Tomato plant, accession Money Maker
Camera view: tilt-top (135 deg); turntable rotation: 0 degrees
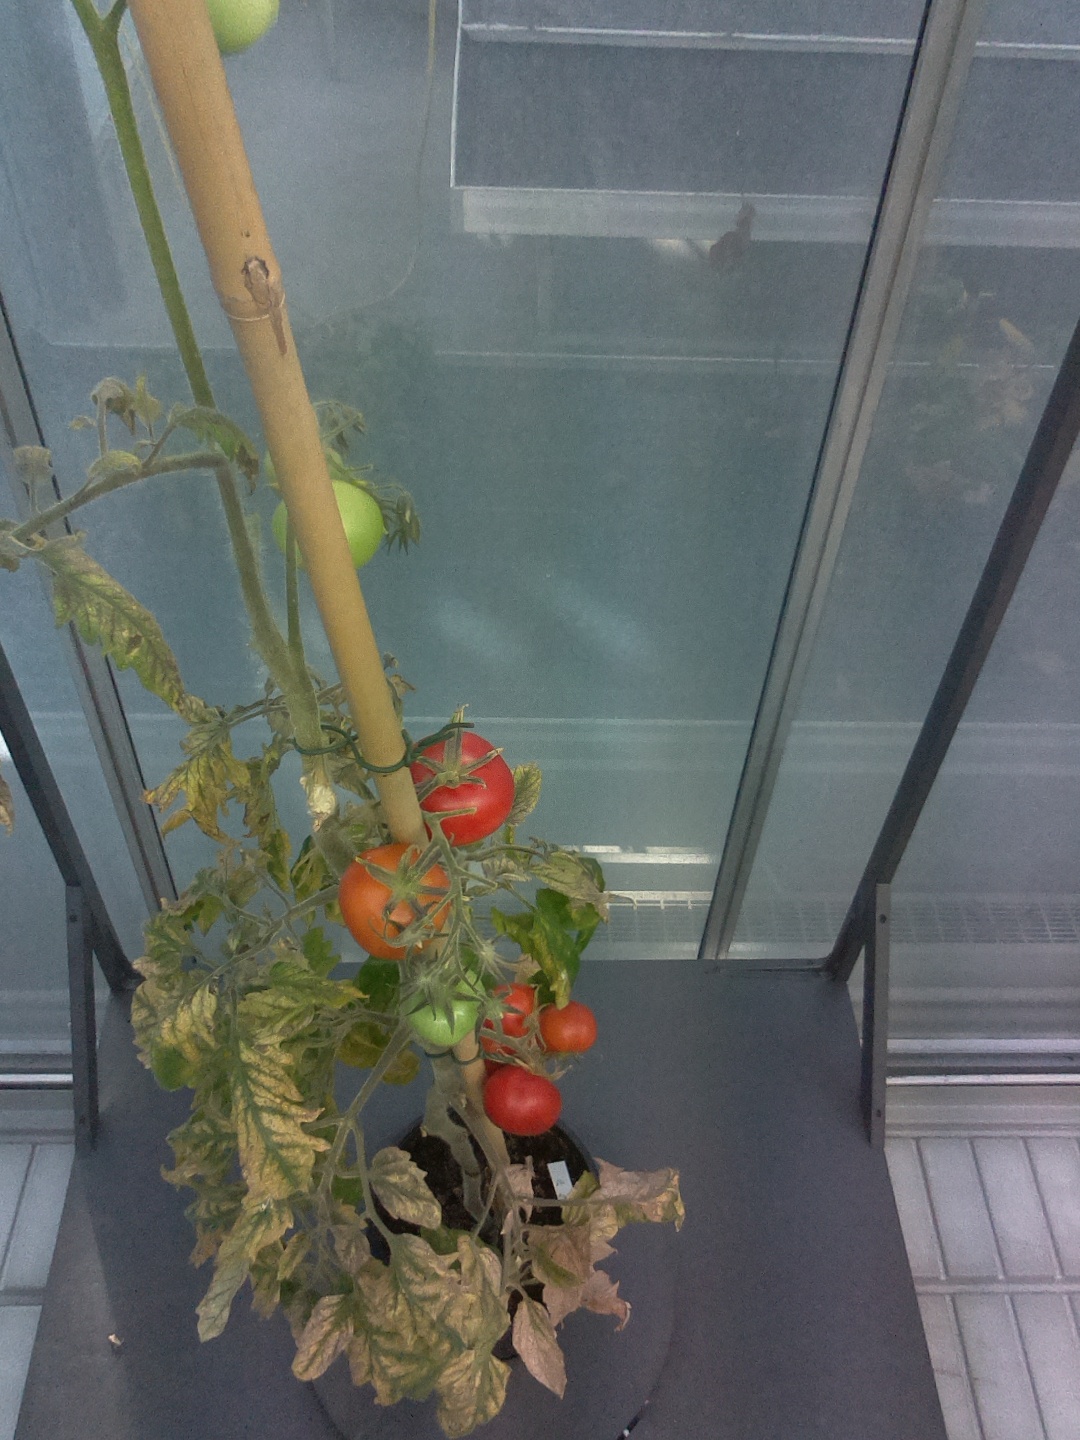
BBCH growth stage 88: 80%-90% of fruits show typical fully ripe color